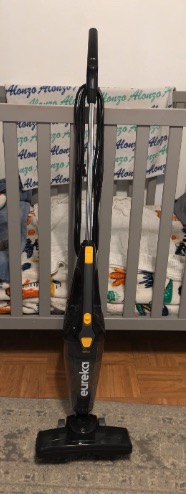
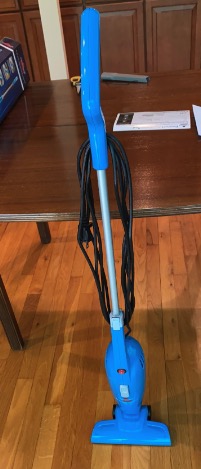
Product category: items_vacuum
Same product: no